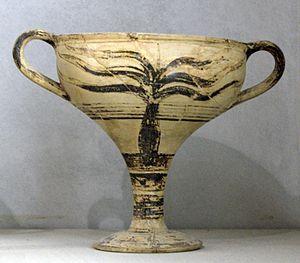
Coupe à pied haut à décor de pieuvre. Terre cuite, Helladique Récent III A2 (1380-1300 av. J.-C.). Provenance